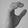
ASL letter: C